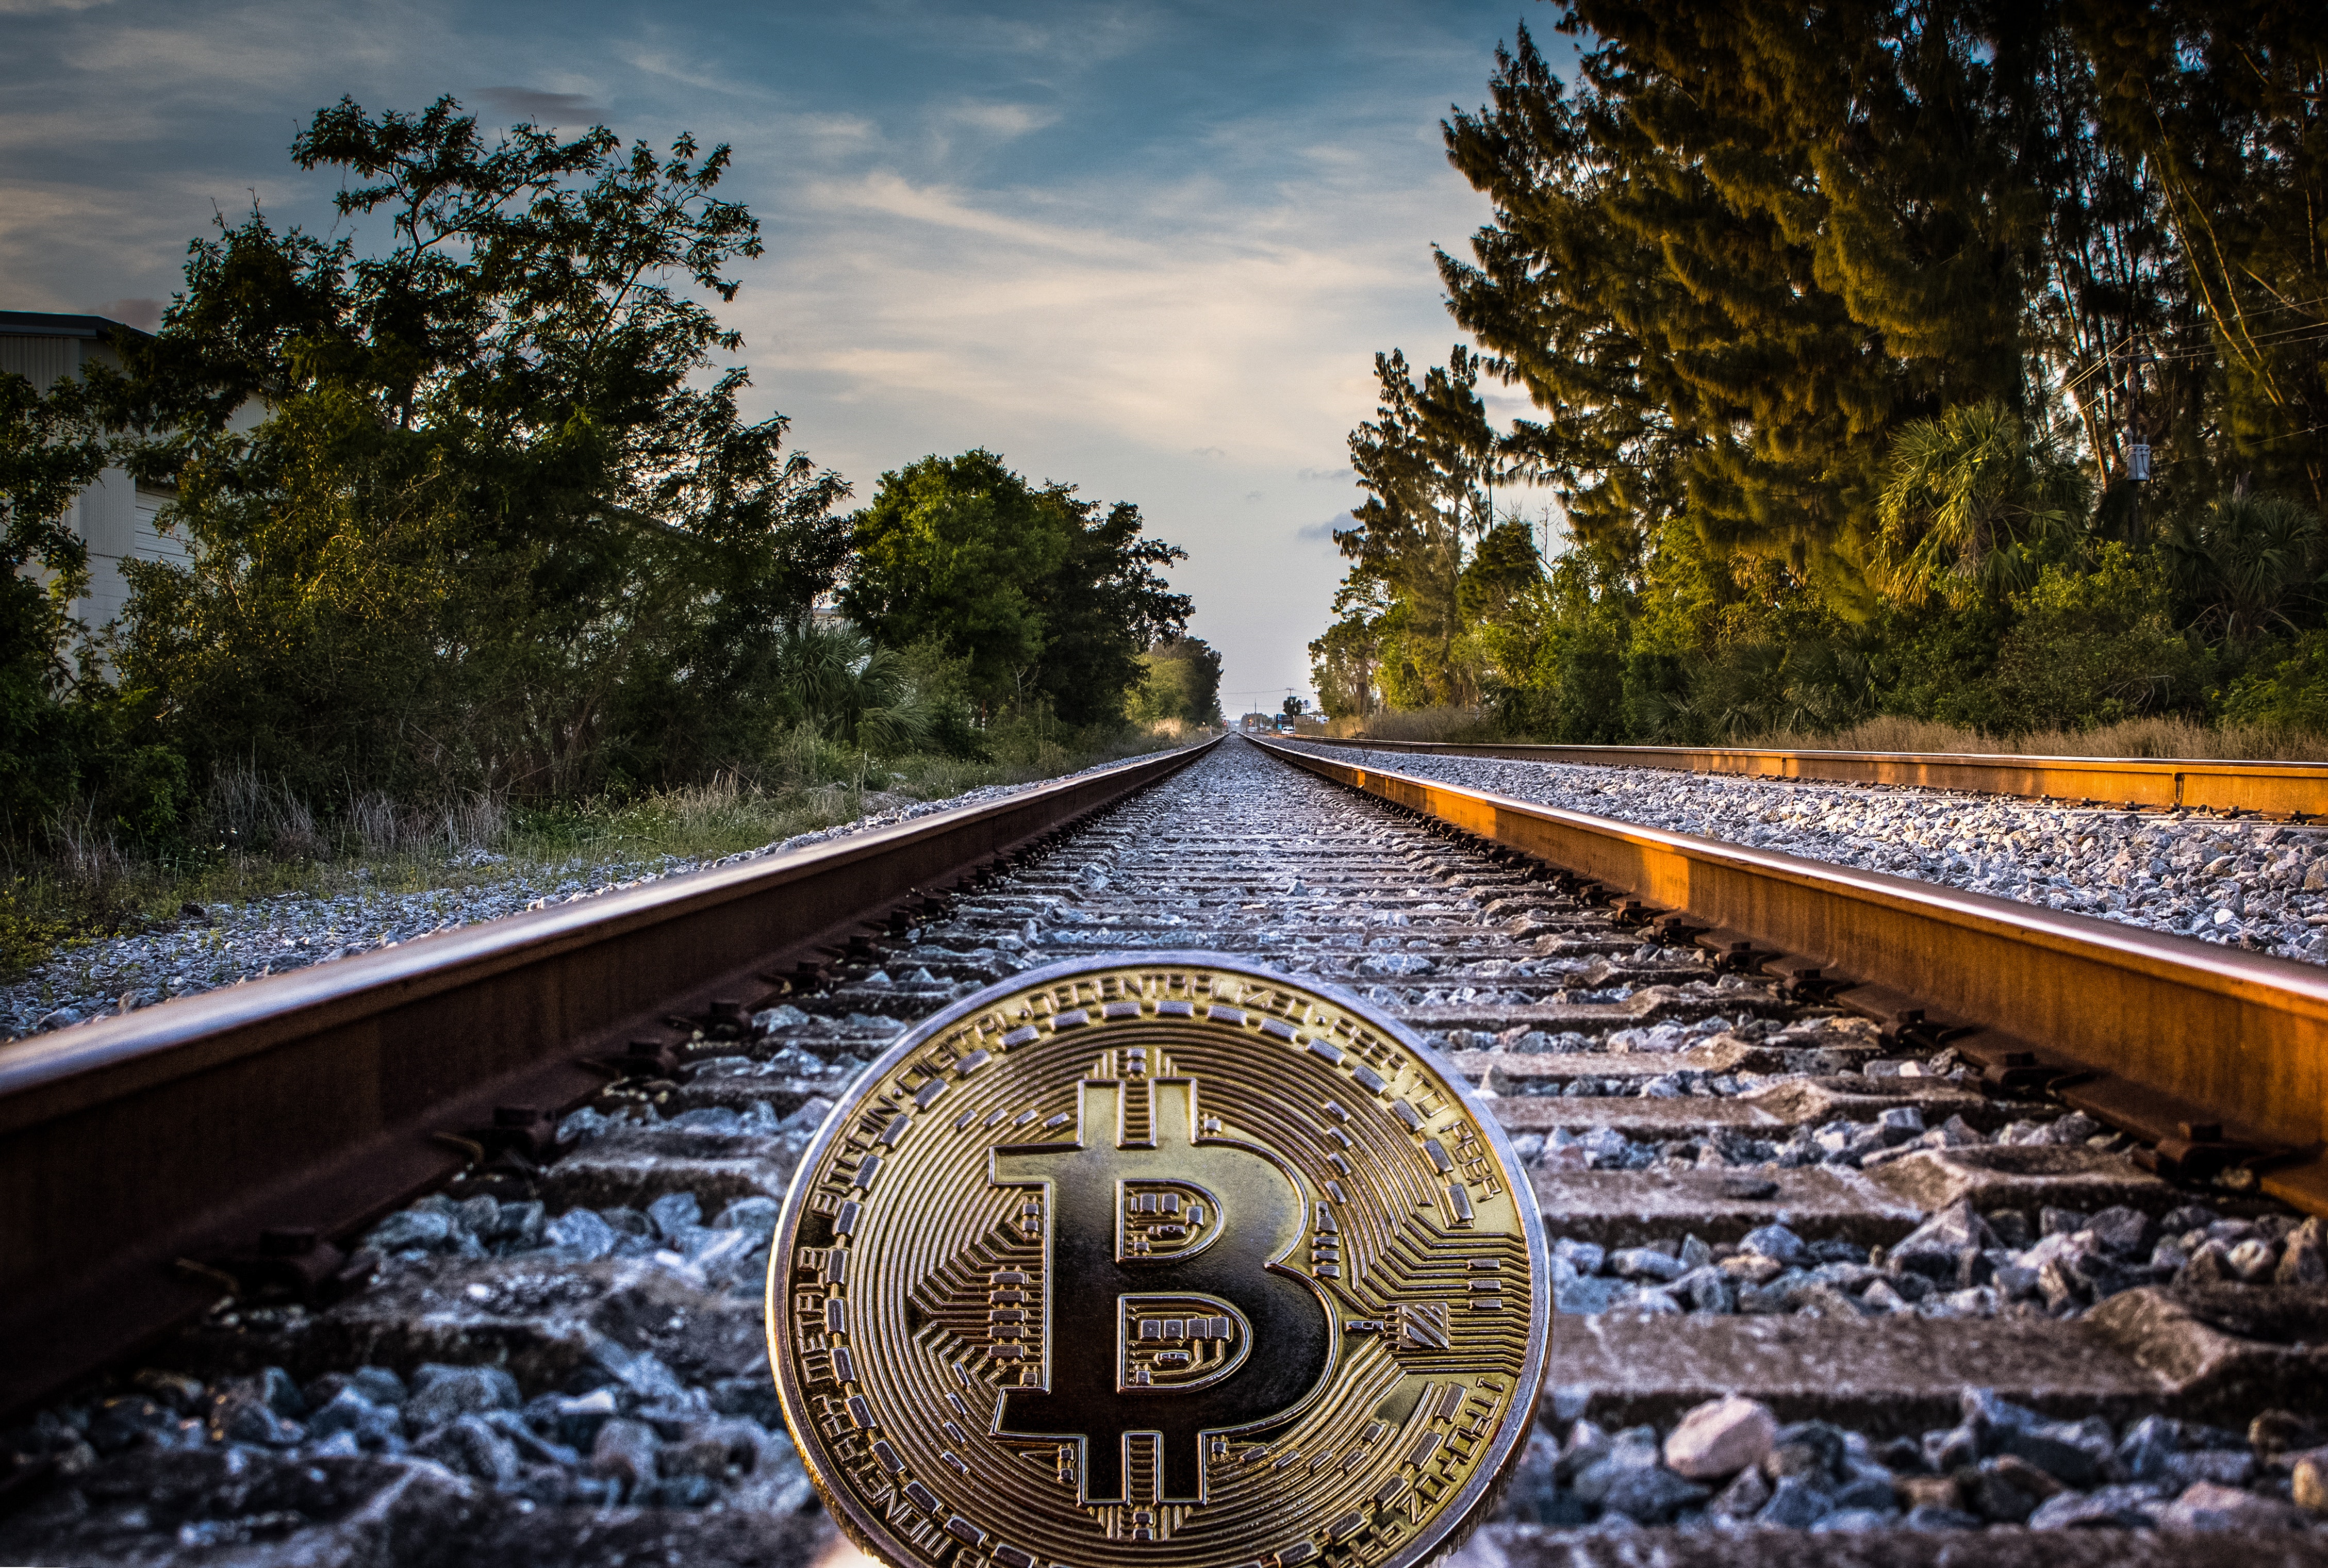
track, transport, sky, tree, railway, cloud, photography, thoroughfare, nonbuilding structure, road, stock photography, horizon, wood, symmetry, plant, bridge, vehicle, world, metal, tourism